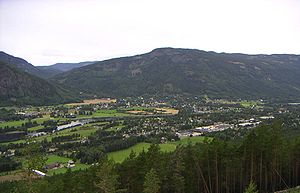
Nesbyen
Nesbyen
Nesbyen er administrationsby i Nes kommune i Hallingdal, Viken fylke i det sydlige Norge. Der bor ca 3.500 indbyggere i Nesbyen. Nesbyen har norsk varmerekord med 35,6 grader celsius, sat i juni 1970.